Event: Typhoon Ruby
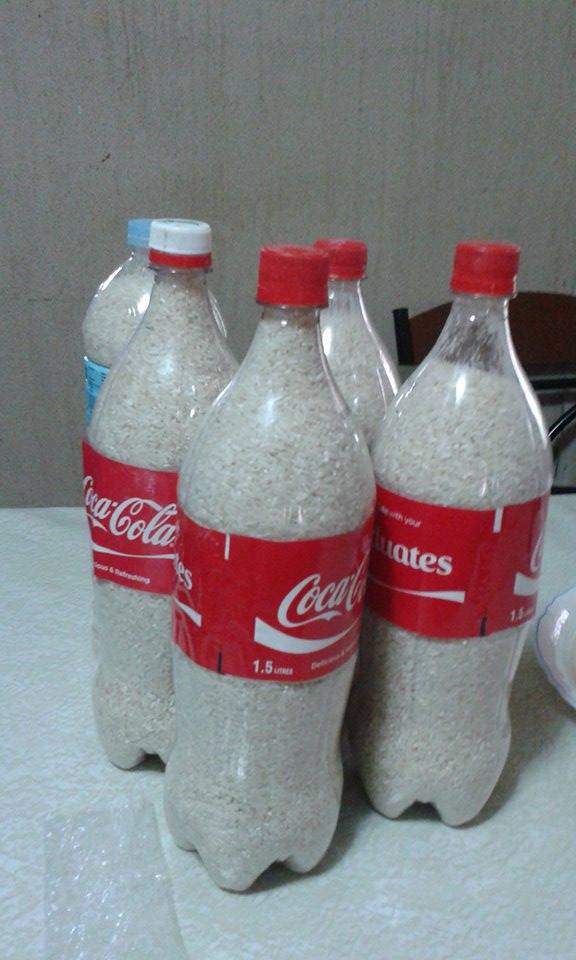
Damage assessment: no_damage